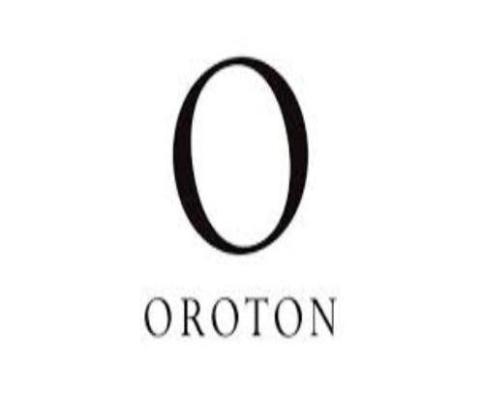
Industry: Clothes